Sallie Topkis Ginns

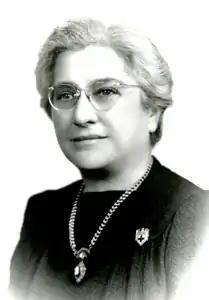

Sallie Topkis Ginns (May 9, 1880 – September 24, 1976) was a suffragist who served as treasurer of the National Woman's Party for eight years. She is an inductee in the Hall of Fame of Delaware Women.